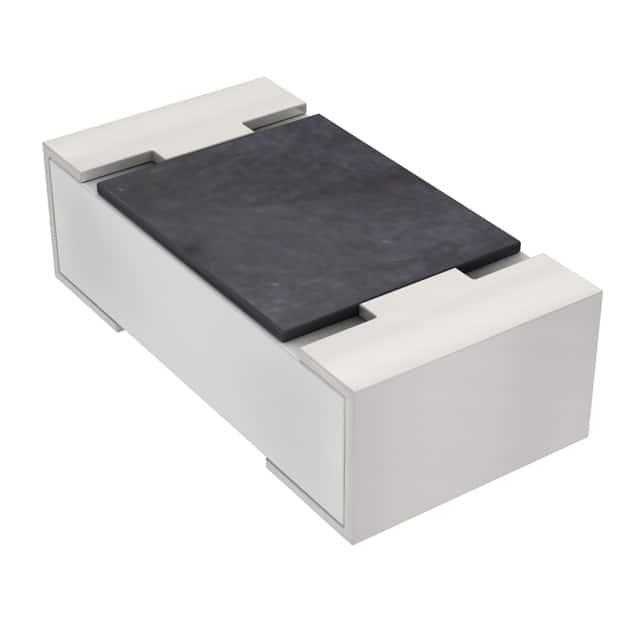
Yageo Surface Mount Resistors RC0402FR-074K99L
Yageo, RES 4.99K OHM 1% 1/16W 0402
Brand: Yageo
Category: Electronics > Circuit Boards & Components > Passive Circuit Components > Resistors